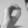
ASL letter: O